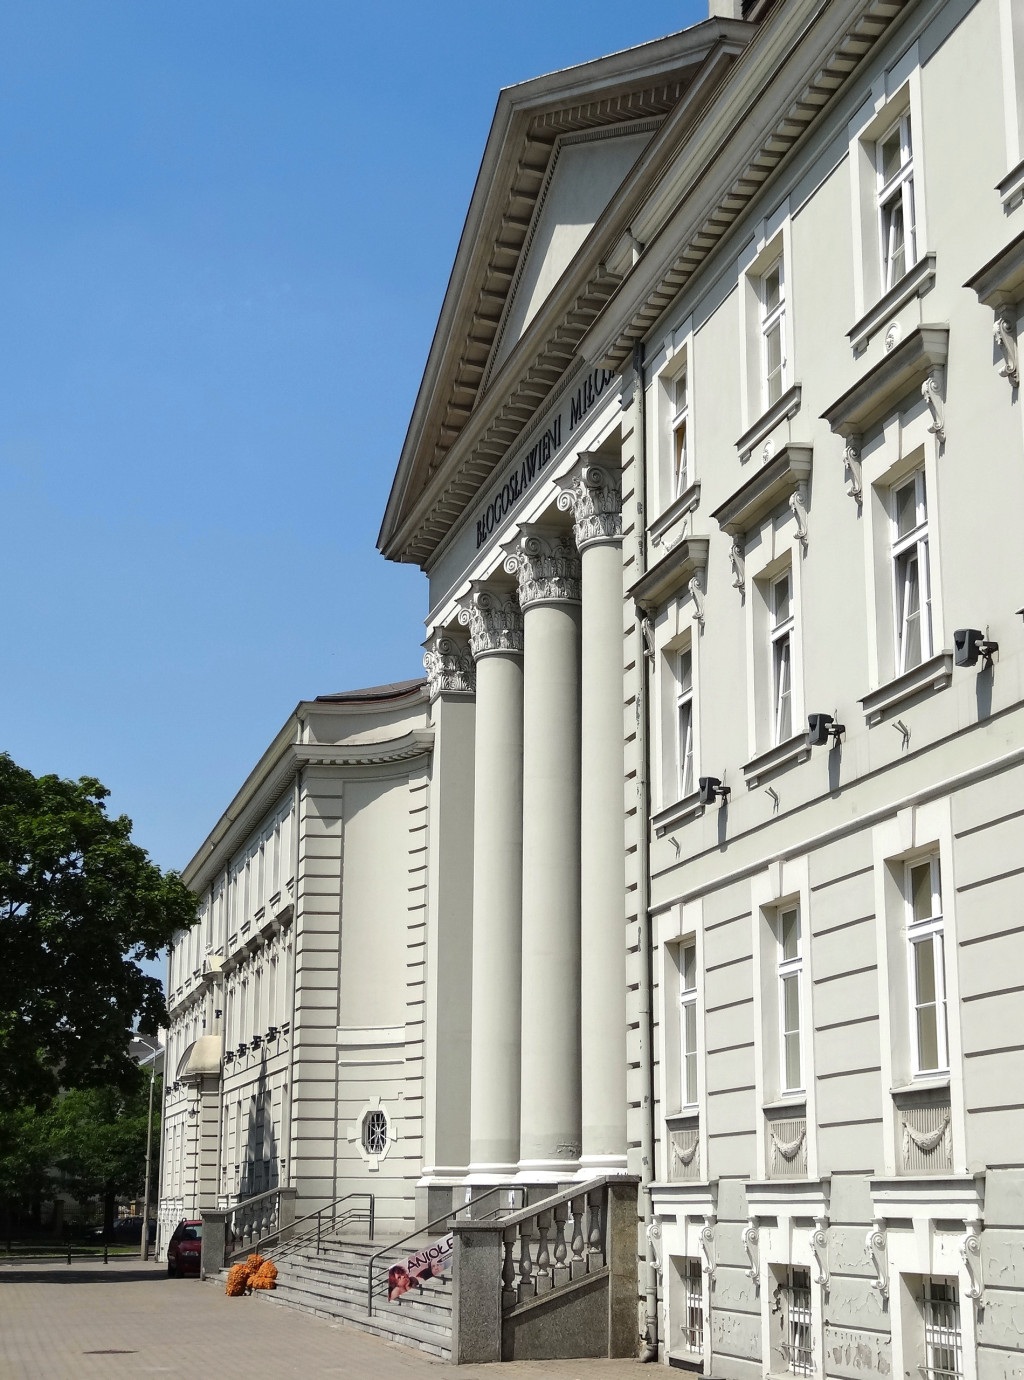
architecture, house, building, home, facade, property, church, cathedral, apartment, tower block, poland, st, estate, headquarters, condominium, neighbourhood, st peter's basilica, residential area, bydgoszcz, vincent de paul, brutalist architecture